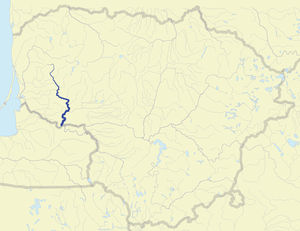
Le Jūra est une rivière à l'ouest de la Lituanie, affluent du Niémen par la rive droite.